Answer in natural language. Considering the relative positions, is silver rectangular dining table to the left or right of framed landscape photograph with black wood frame? Choose between the following options: right or left
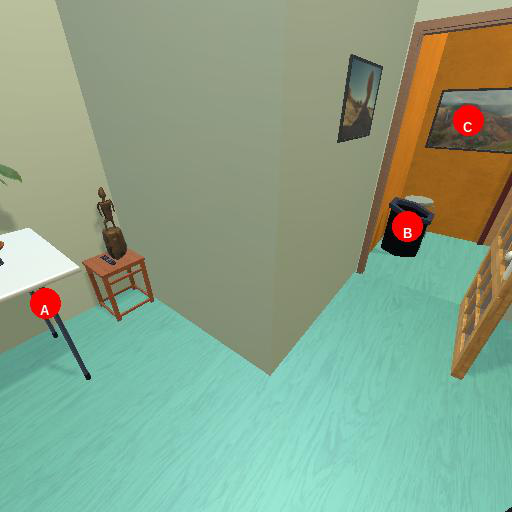
<answer>left</answer>